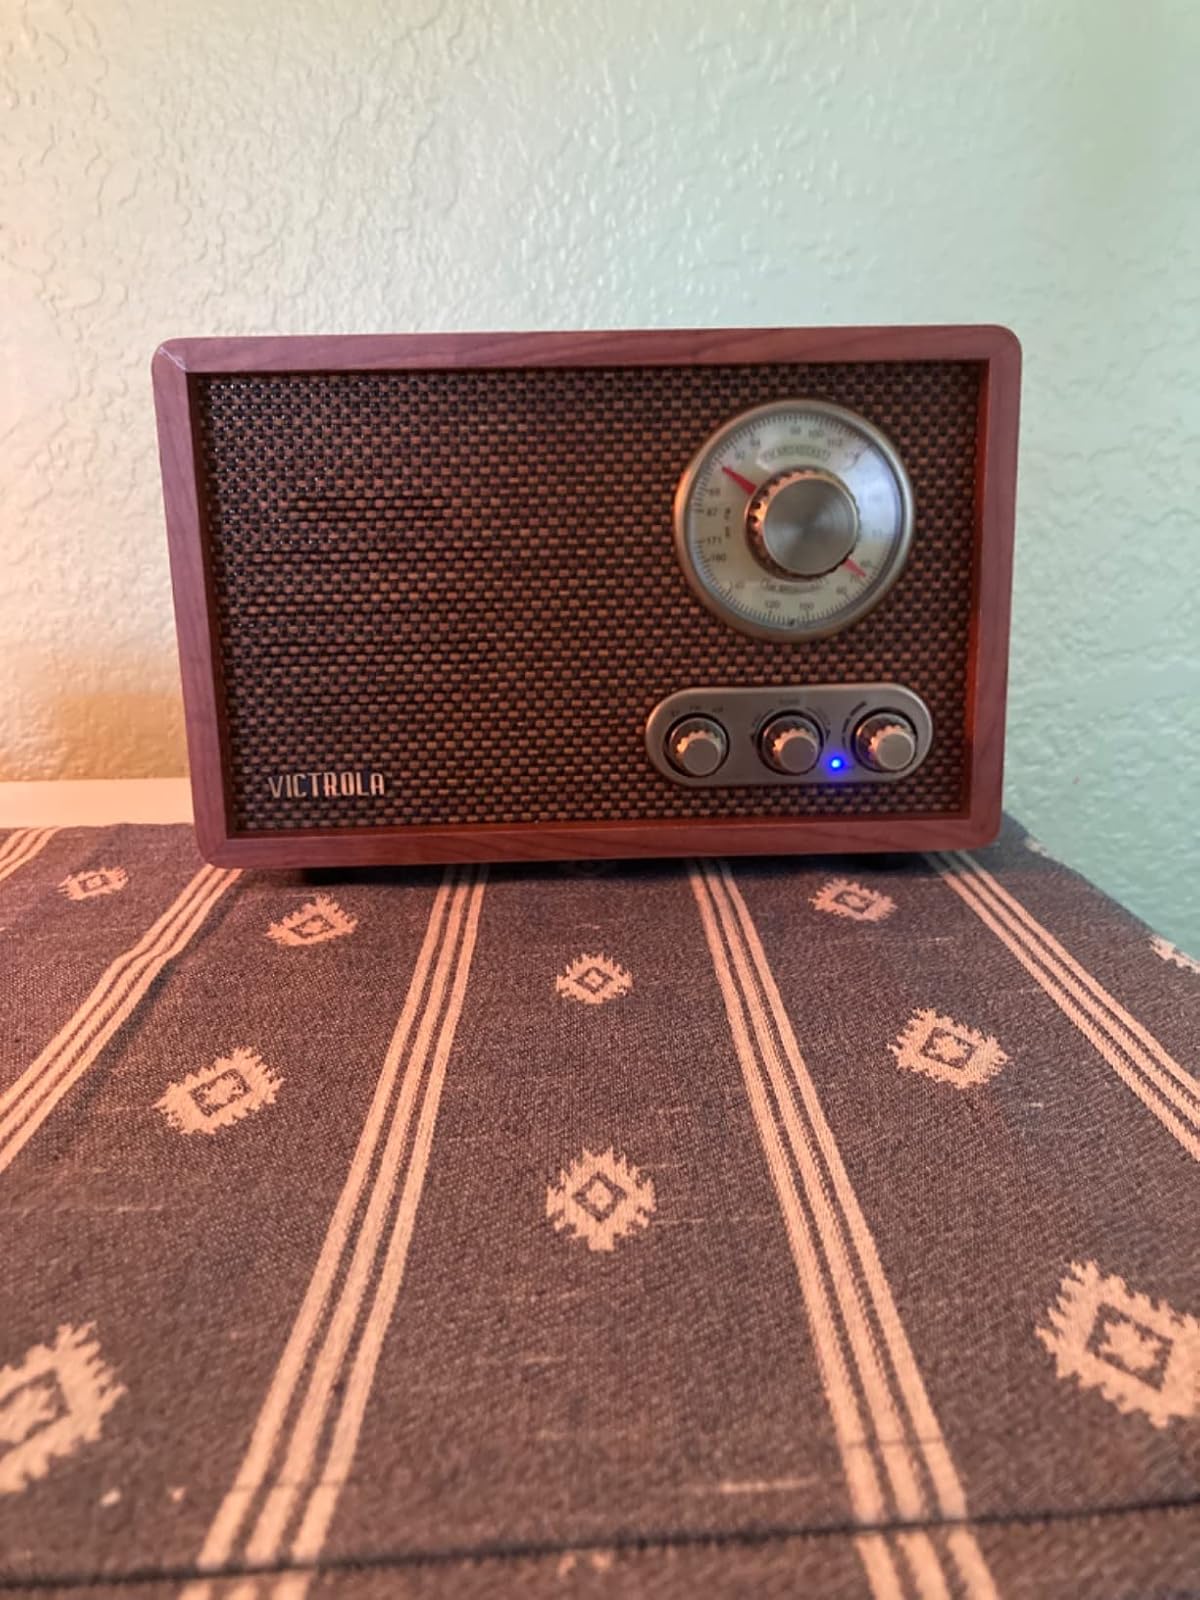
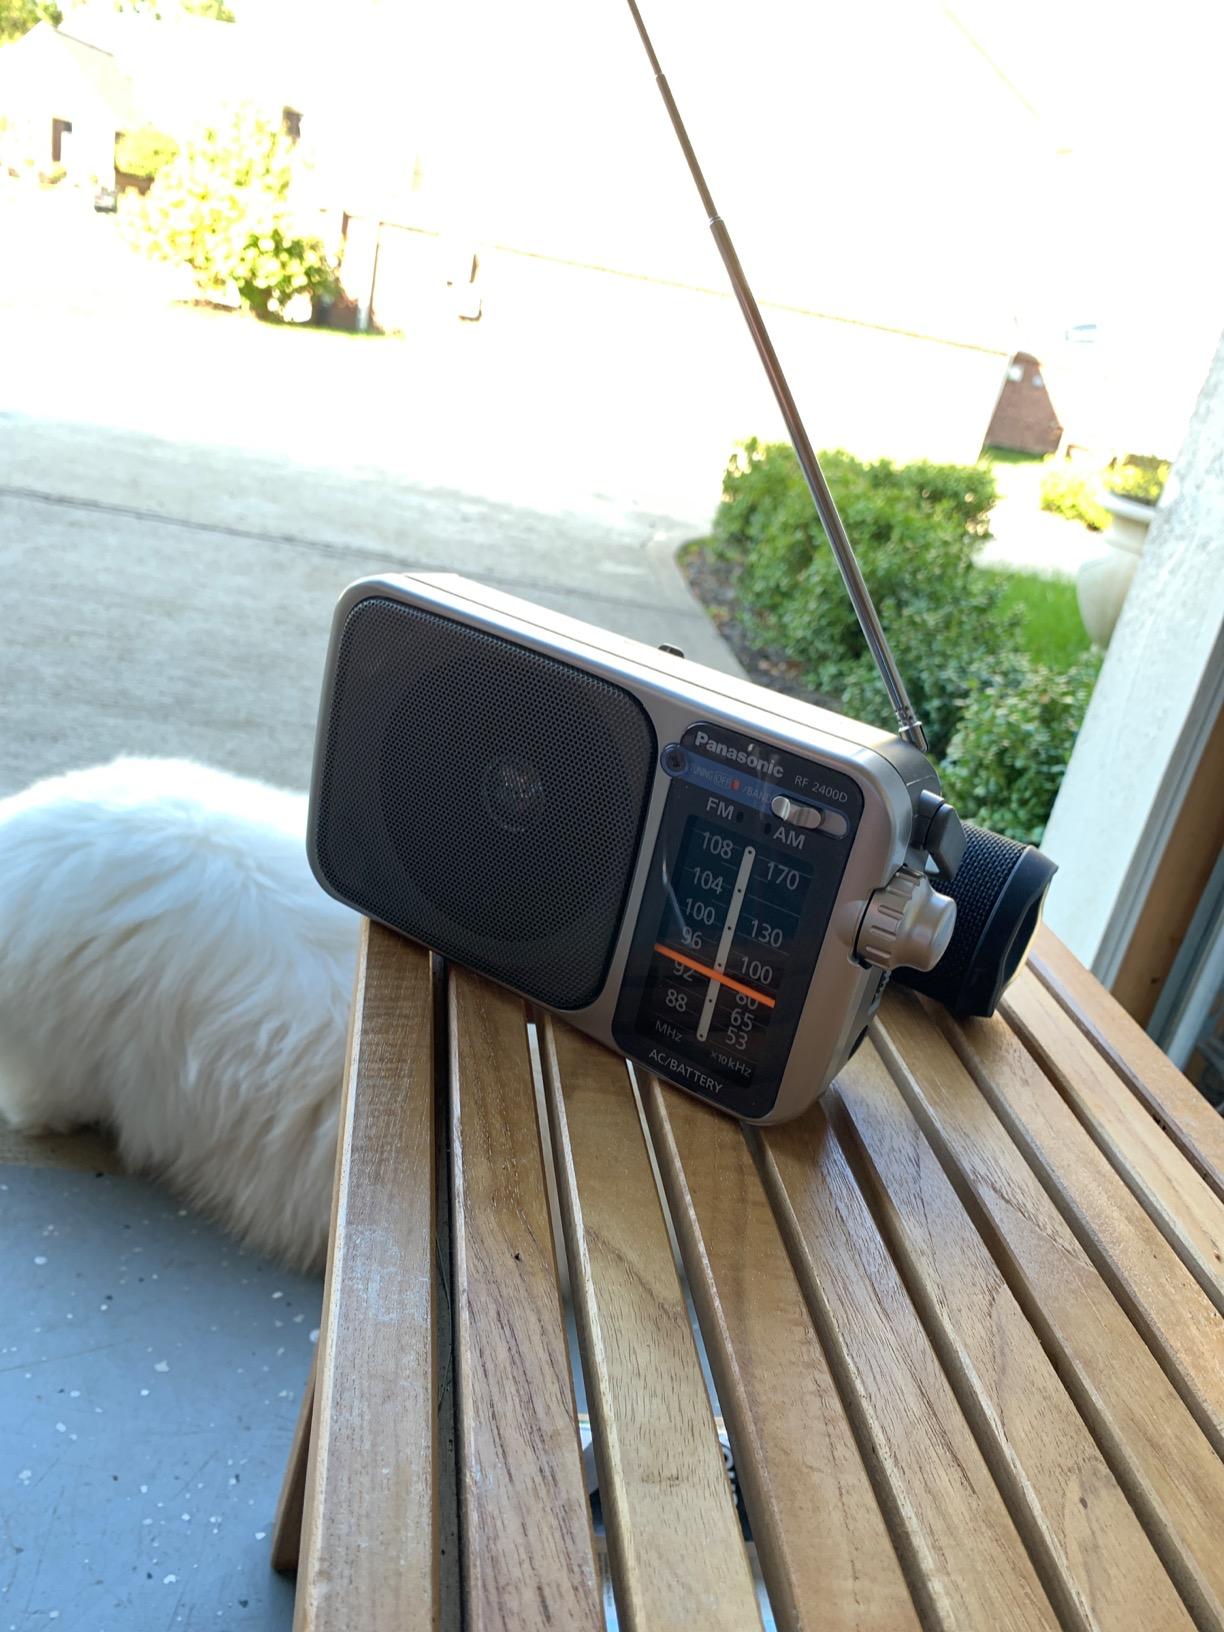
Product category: radio
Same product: no